MAN TG-range

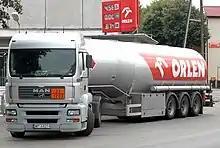
MAN TGA tank truck operated by PKN Orlen

The forward control version was released in 1999, replacing the existing F2000, L2000 and M2000 series. It was initially developed in Germany. The first heavy duty cab was the TGA. Available models included L, LX, XL, XLX, and XXL. After its discontinuation in 2007, the TGA was replaced by the new TGX and TGS models. In addition to a manual transmission, these models are also available with the company's TipMatic automated manual transmission.